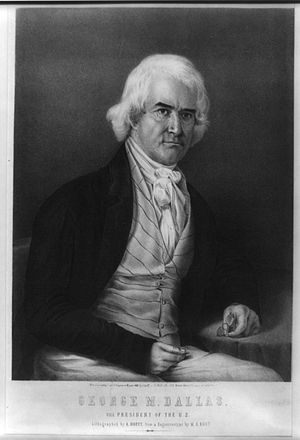
Amerikanske vicepræsidenter / Liste over vicepræsidenter i USA
George M. Dallas
Vicepræsident er det næsthøjeste embede i USA efter præsidentembedet. Vicepræsidenten bliver valgt sammen med præsidenten og tager stillingen hvis præsidenten skulle dø, gå af eller blive afsat indenfor præsidentperioden. Vicepræsidenten er præsident og ordstyrer i USA's senat og har stemmeret ved stemmelighed, så at hans stemme i sådanne tilfælde bliver udslagsgivende. Embedet er således det eneste som har funktioner i både den udøvende gren og den lovgivende gren af statsmagten.